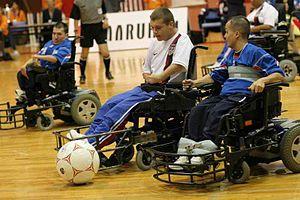
Un fauteuil roulant est une aide technique à la mobilité qui permet de transporter une personne assise sans peine sur une surface plane.